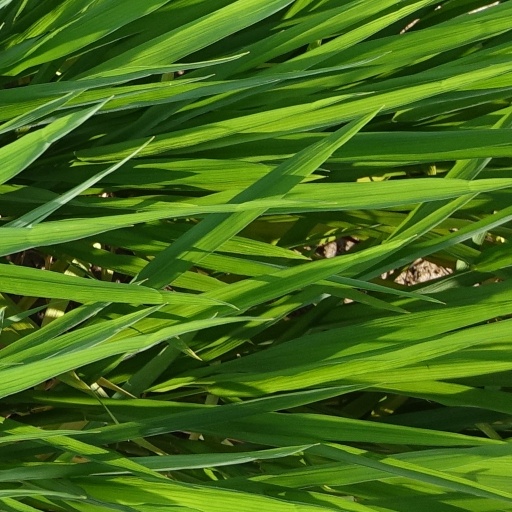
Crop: rice